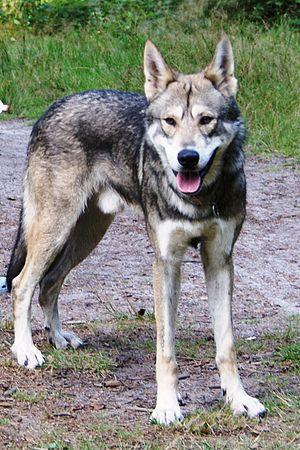
Un chien-loup est un canidé hybride issu de l'accouplement entre un chien et une louve ou entre un loup et une chienne. On appelle également chiens-loups les membres des lignées résultant de la reproduction de chiens-loups entre eux. Cette descendance, une fois stabilisée peut former une race de chien-loup domestique.
Le chien-loup de Saarloos est une race de chien issue d'un croisement entre un berger allemand et une louve européenne de la branche sibérienne. C'est une des deux seules races de chien-loup reconnue par la Fédération cynologique internationale, l'autre étant le chien-loup tchécoslovaque. Cette race de chien-loup a été reconnue par la Fédération cynologique internationale en 1981.